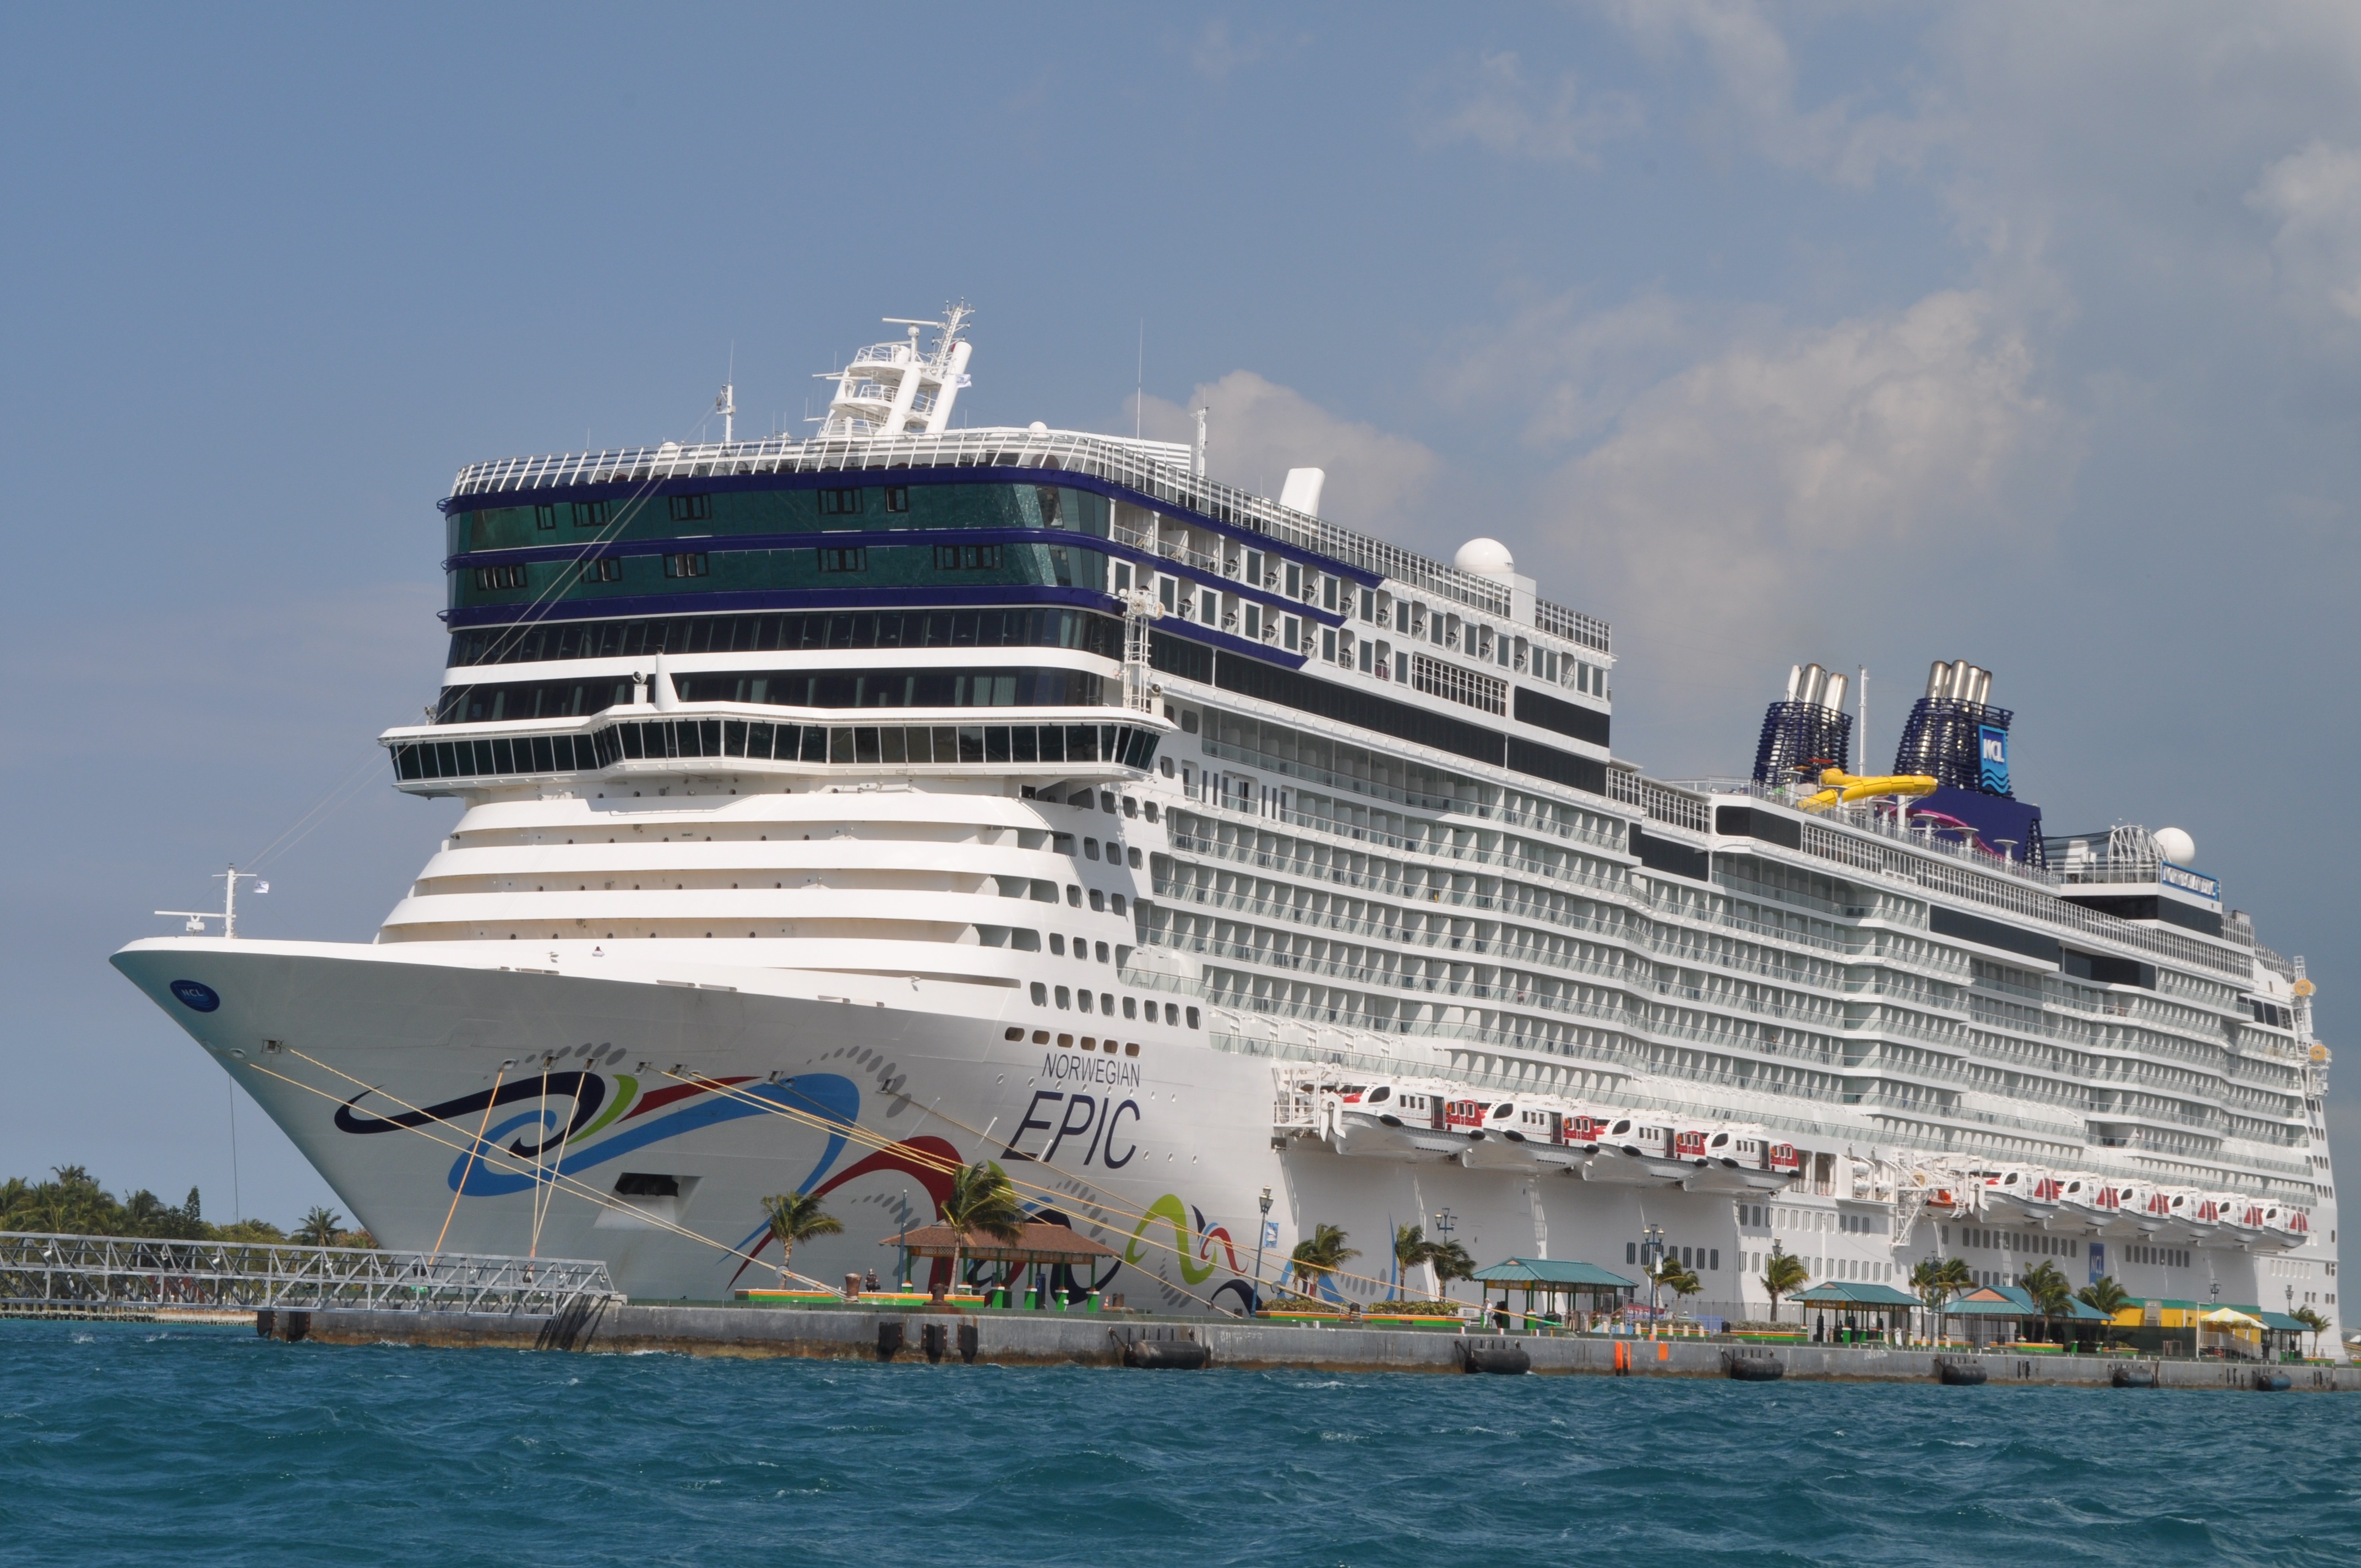
sea, ocean, boat, ship, vacation, vehicle, tourism, cruise, giant, caribbean, watercraft, cruise ship, norwegian, cruises, motor ship, passenger ship, freight transport, ocean liner, holidays cruise